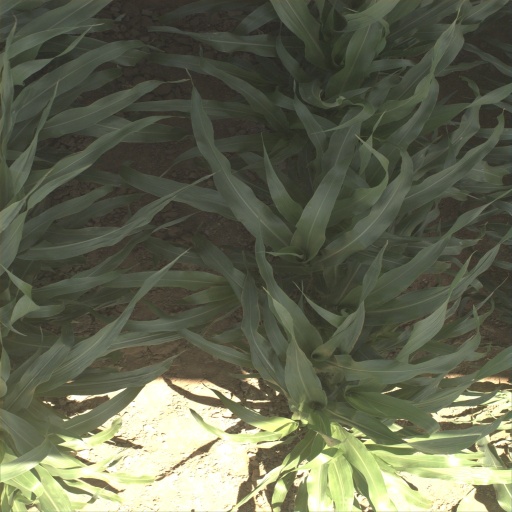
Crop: sorghum